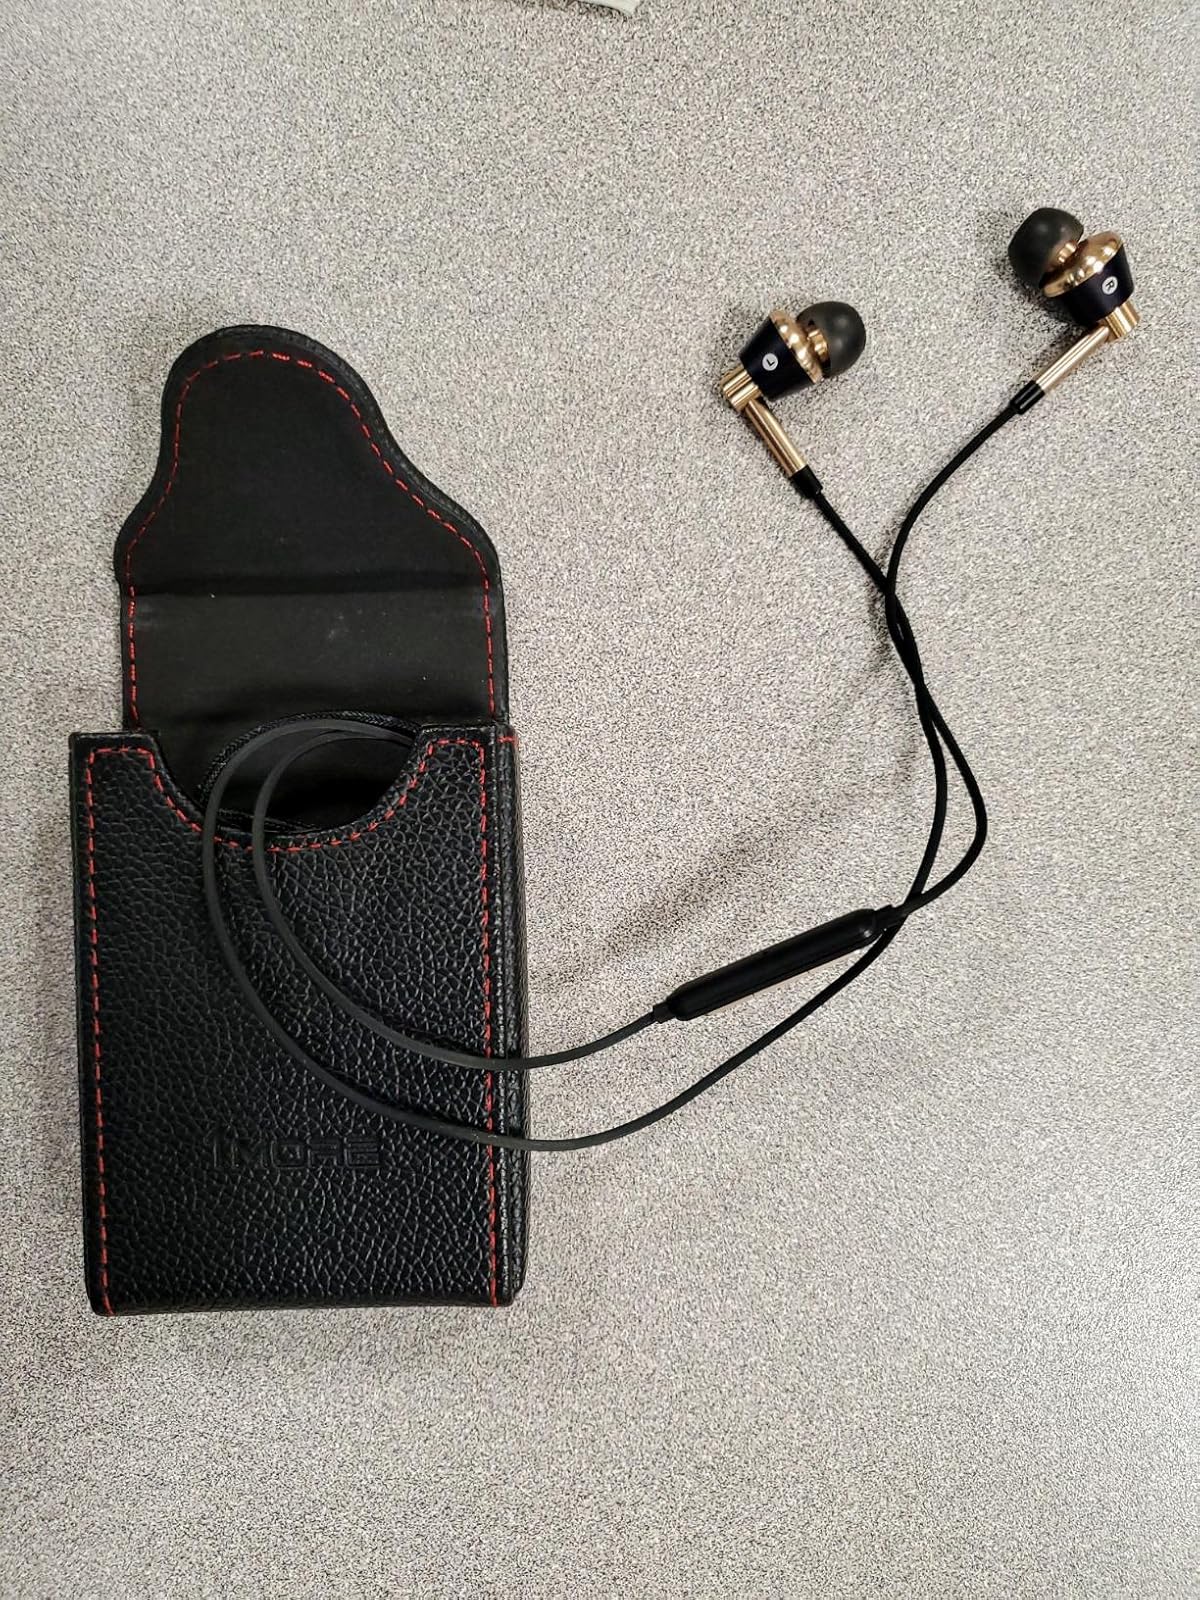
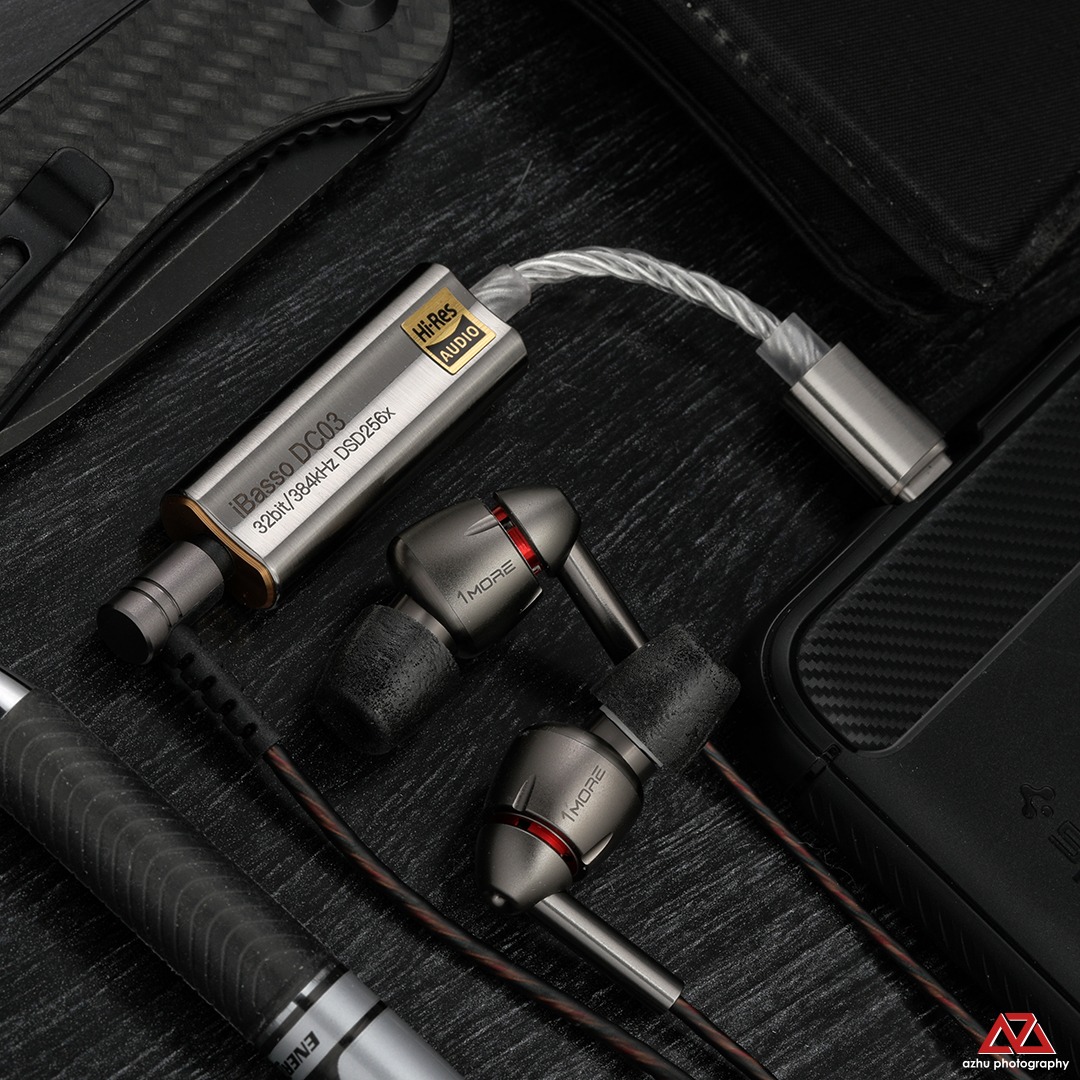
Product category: headphones
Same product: no